Pop-Mechanics

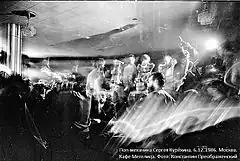
Pop-Mechanics on stage. Moscow, 1986

Pop-Mechanics (Popular Mechanics) was a musical collective founded by Sergey Kuryokhin in 1984. The line-up of Pop-Mechanics often changed; musicians from rock groups such as Aquarium, Kino, Strannye Igry, AVIA, and Auktyon took part in its performances. Pop-Mechanics ceased to exist with Kuryokhin's death in 1996.